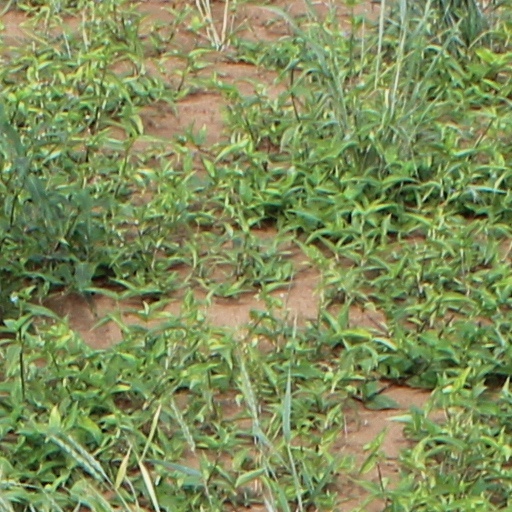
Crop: wheat